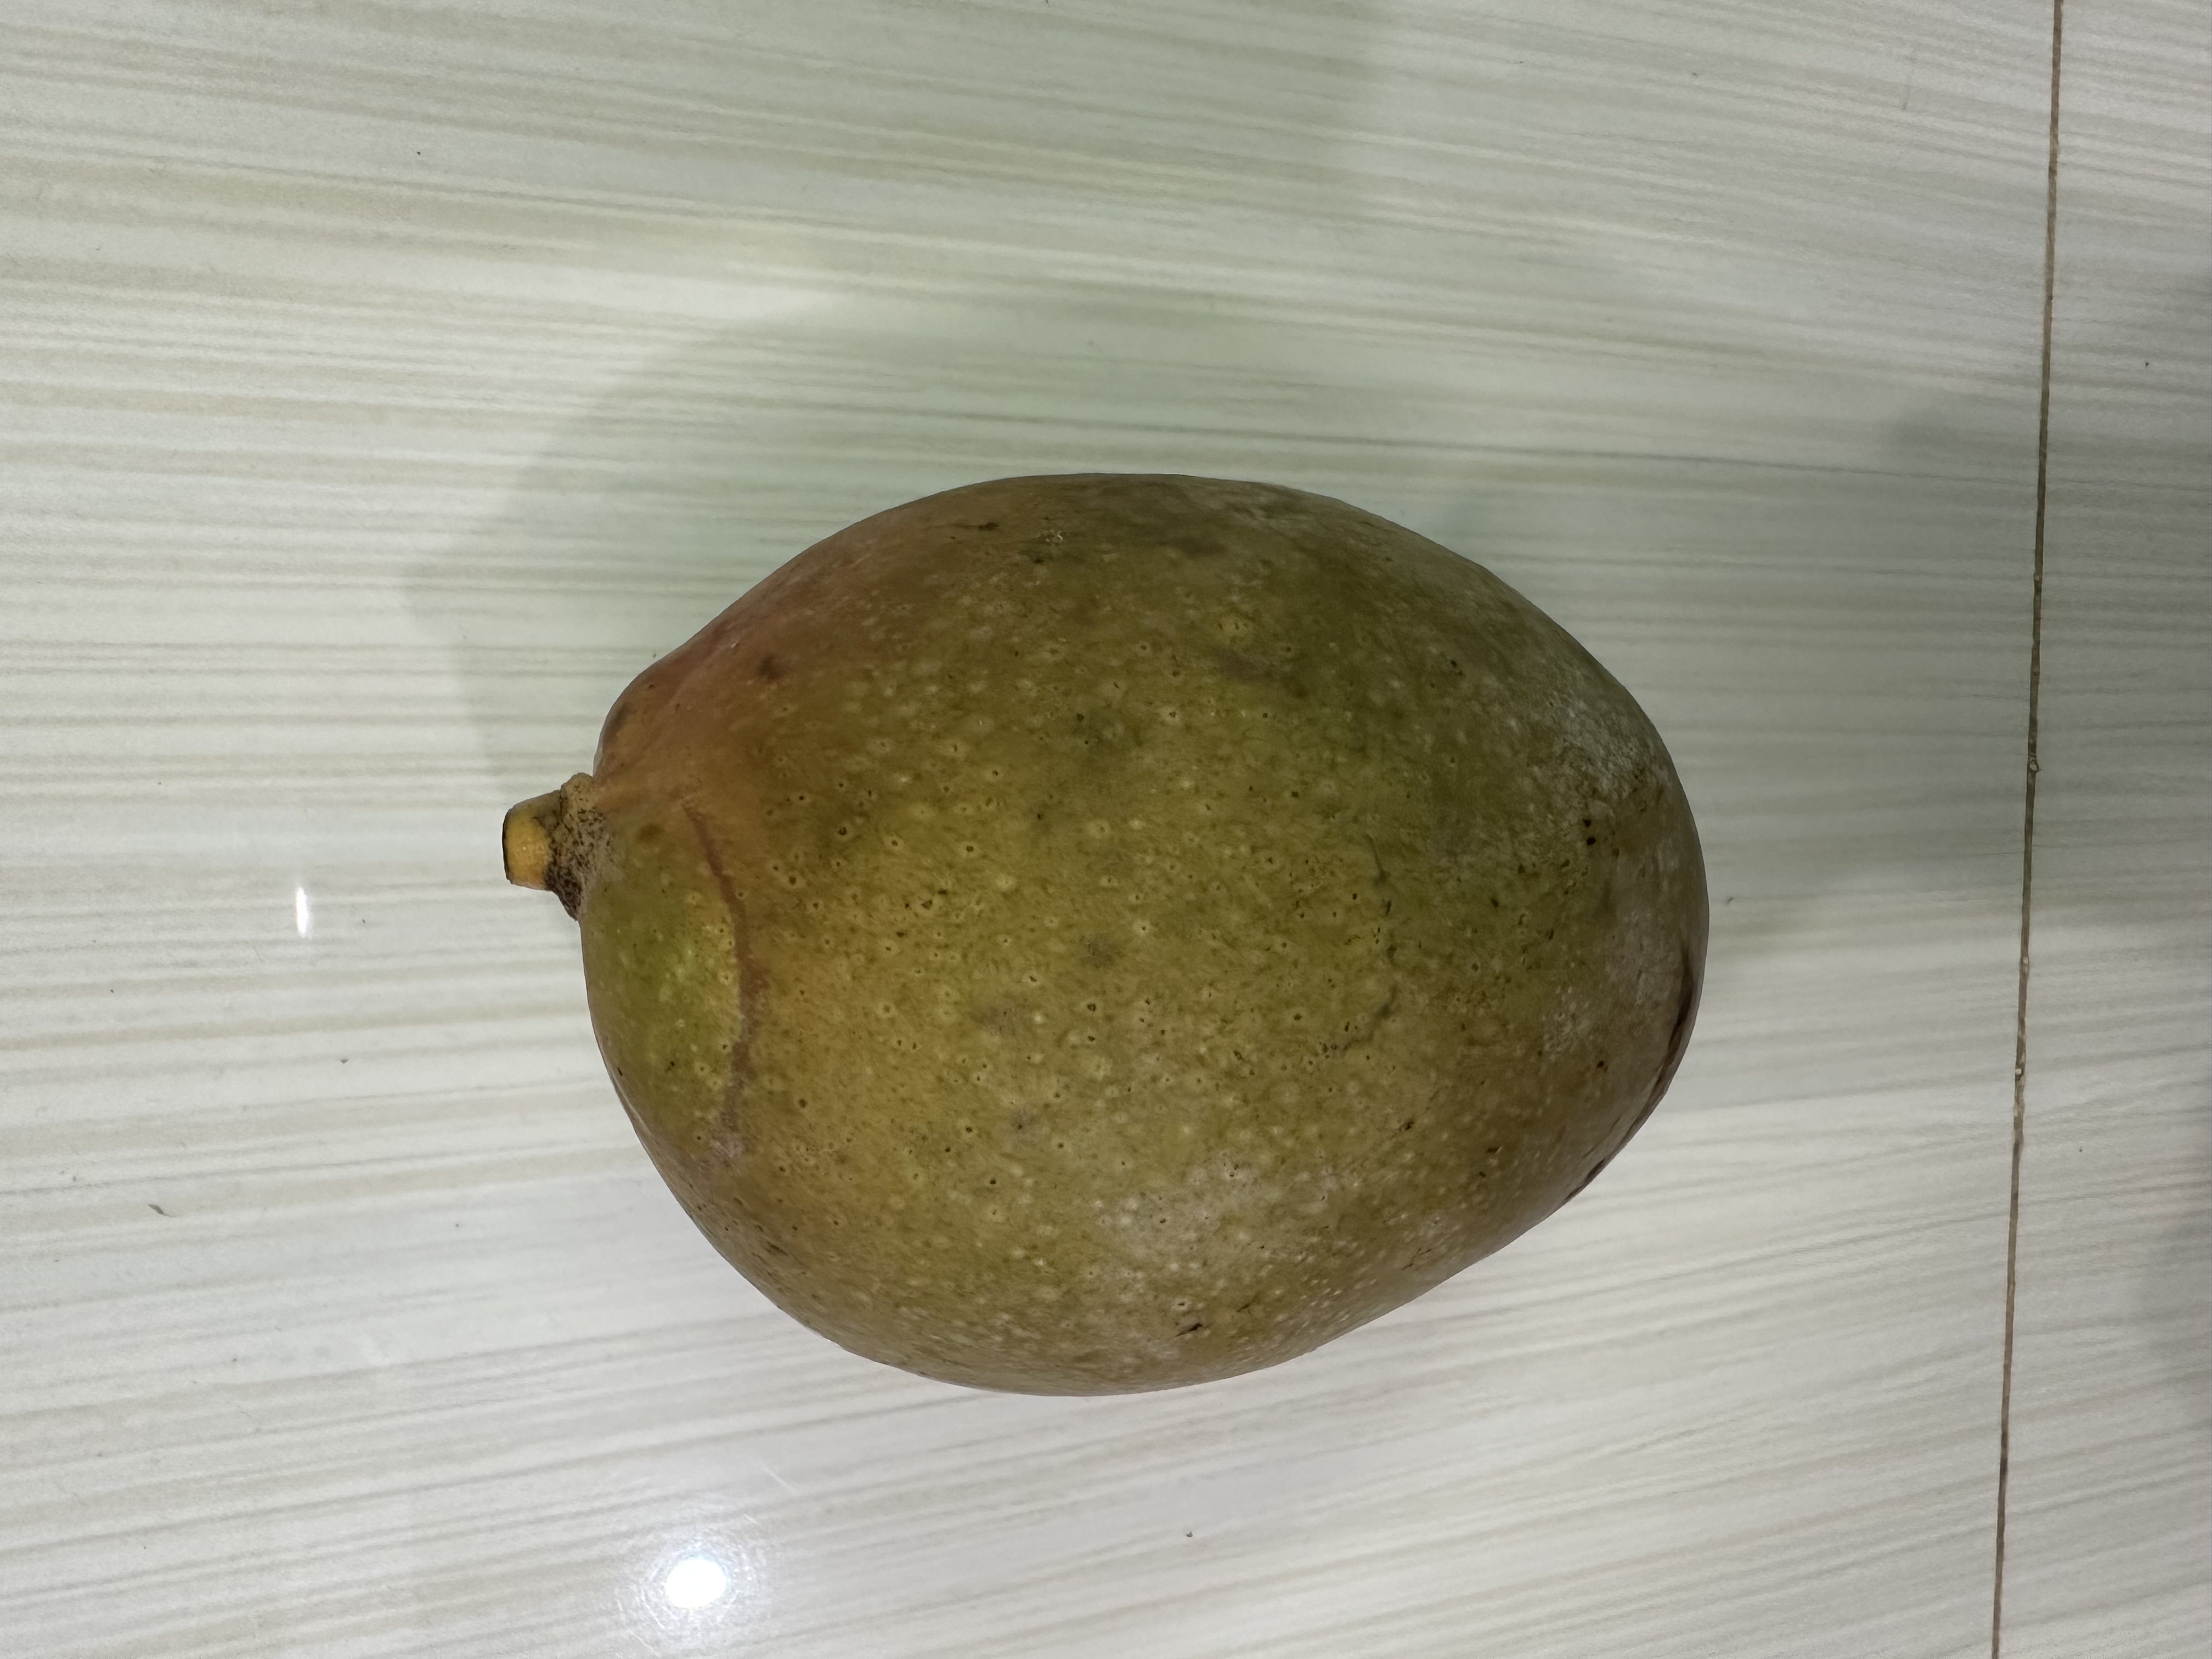
Mango variety: Bari-7